Viking art

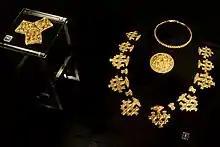
Gold jewellery from the 10th century Hiddensee treasure, mixing Norse pagan and Christian symbols.

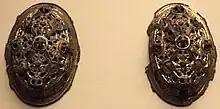
Pair of "tortoise brooches," which were worn by married Viking women

Viking art, also known commonly as Norse art, is a term widely accepted for the art of Scandinavian Norsemen and Viking settlements further afield—particularly in the British Isles and Iceland—during the Viking Age of the 8th-11th centuries. Viking art has many design elements in common with Celtic, Germanic, the later Romanesque and Eastern European art, sharing many influences with each of these traditions.